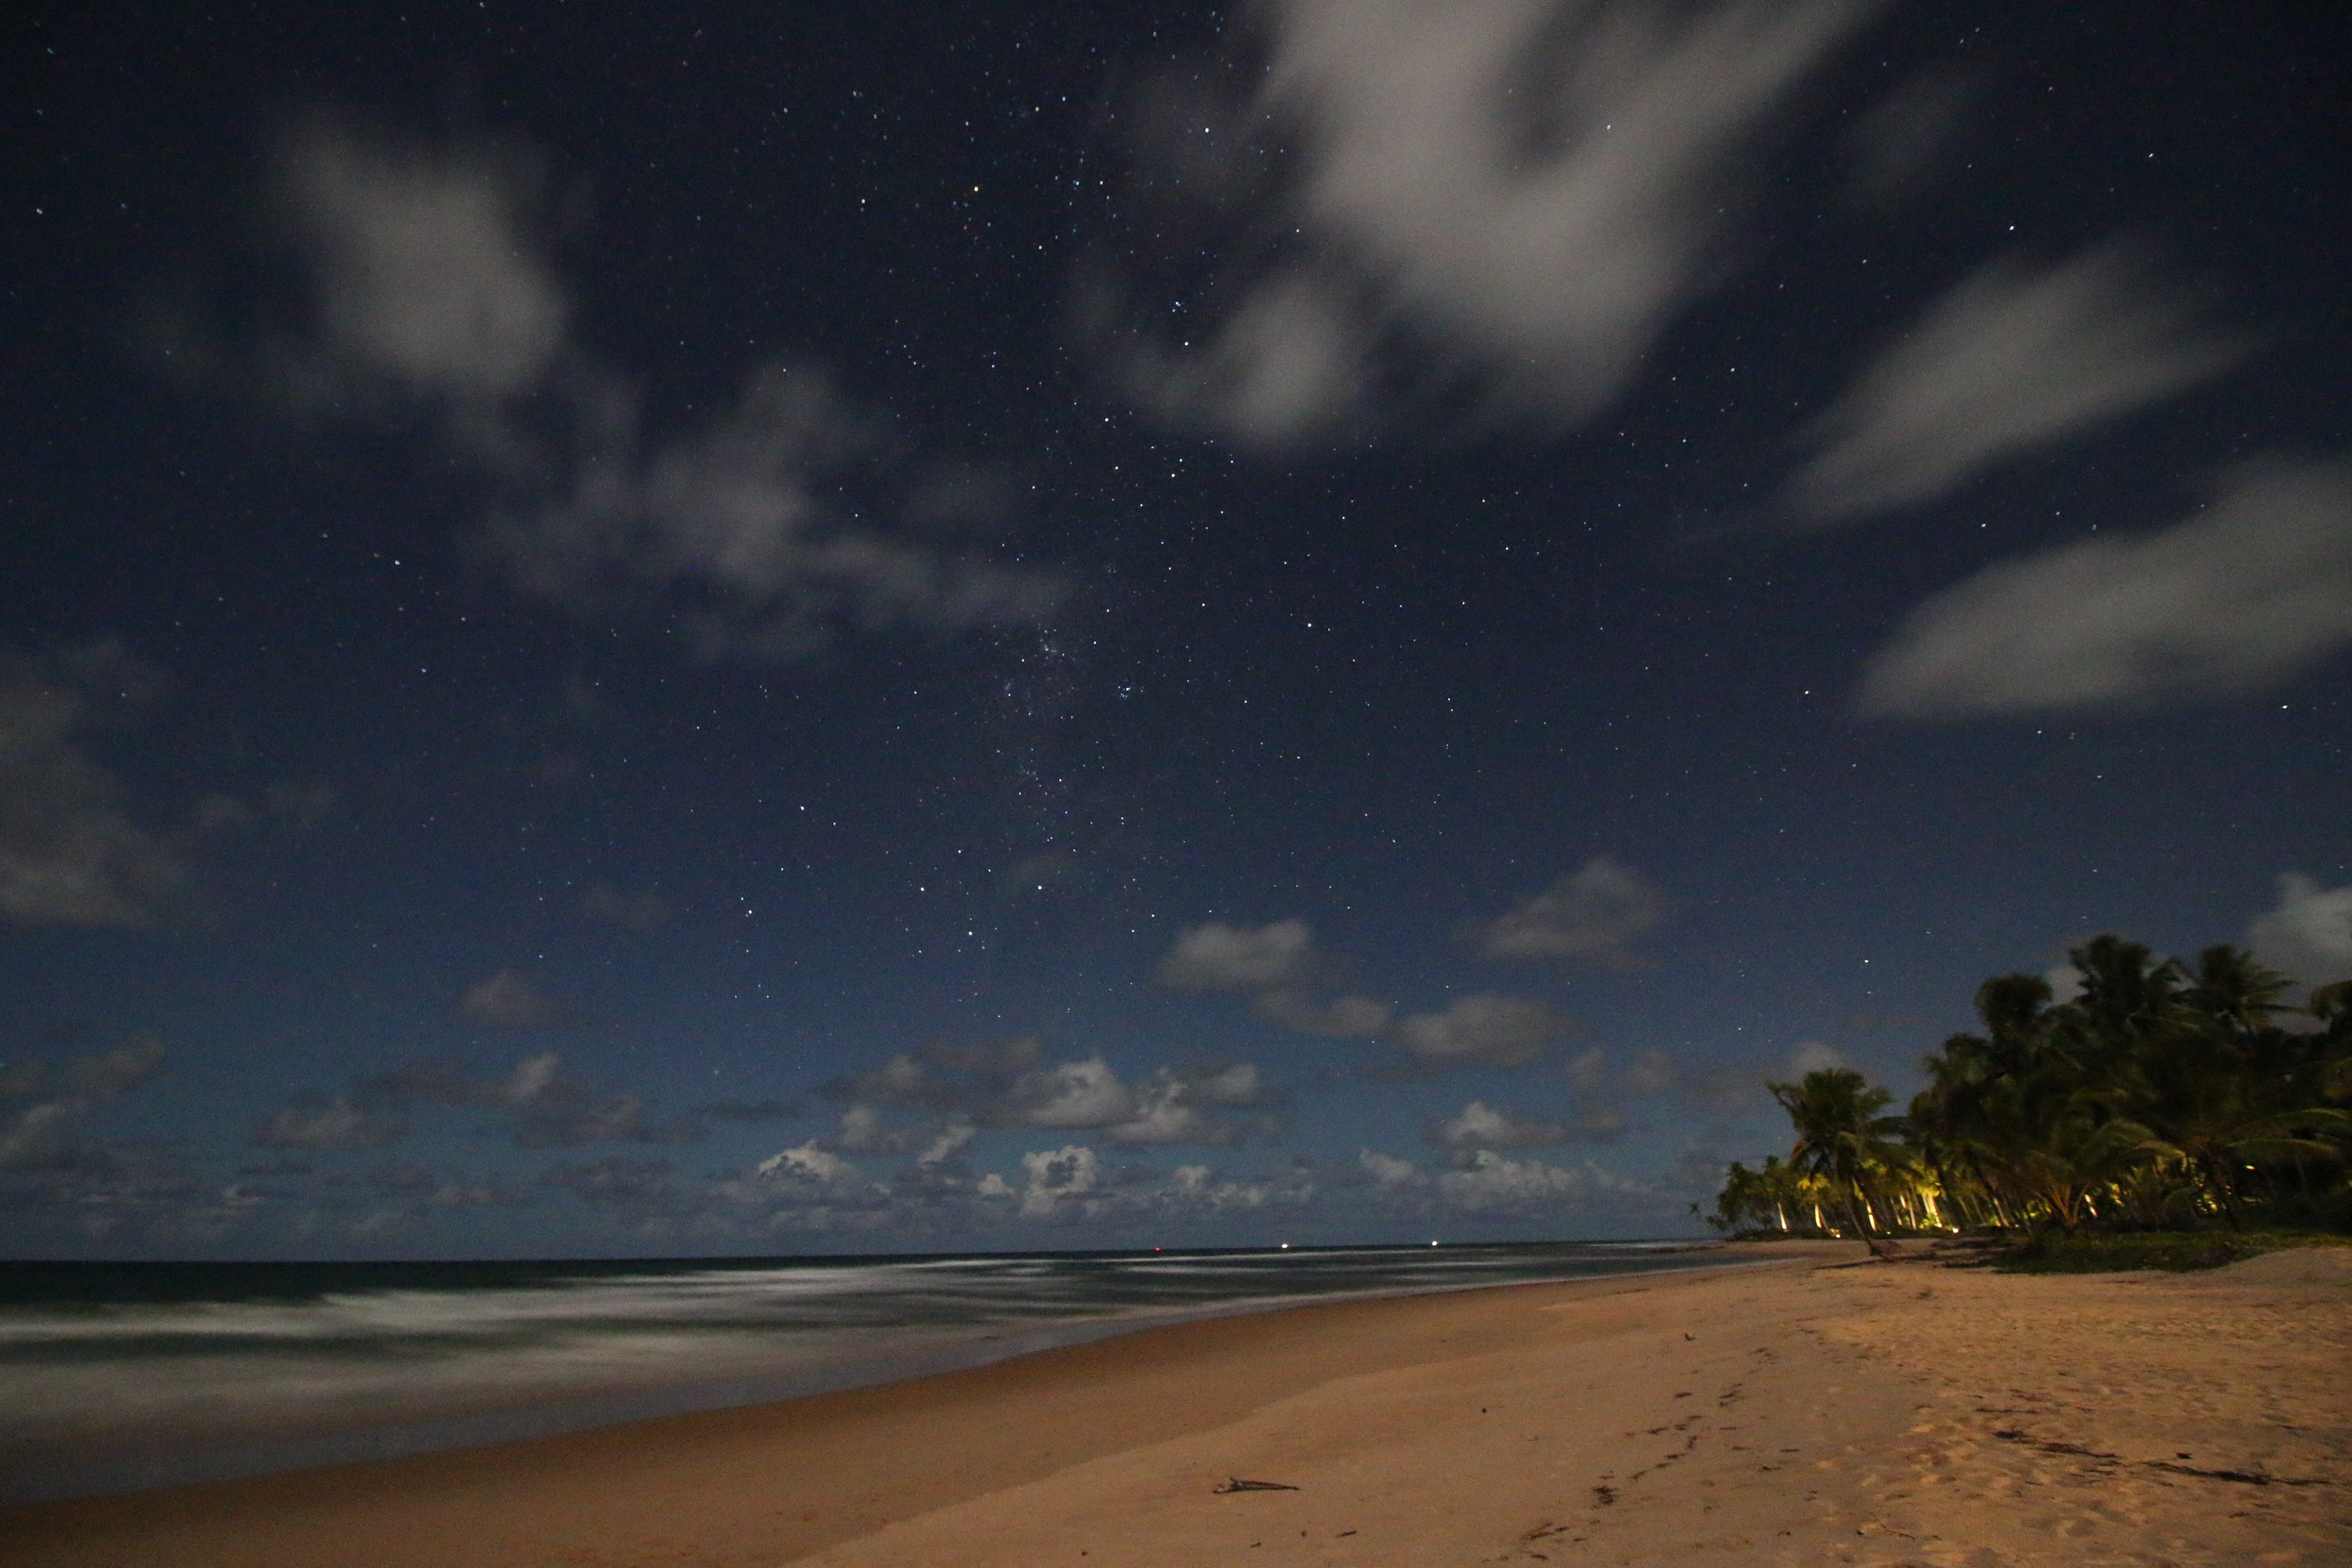
beach, sea, coast, ocean, horizon, light, cloud, sky, night, sunlight, wave, dawn, atmosphere, dusk, evening, astronomical object, wind wave